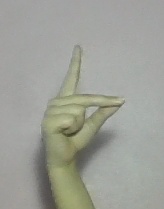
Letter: ta